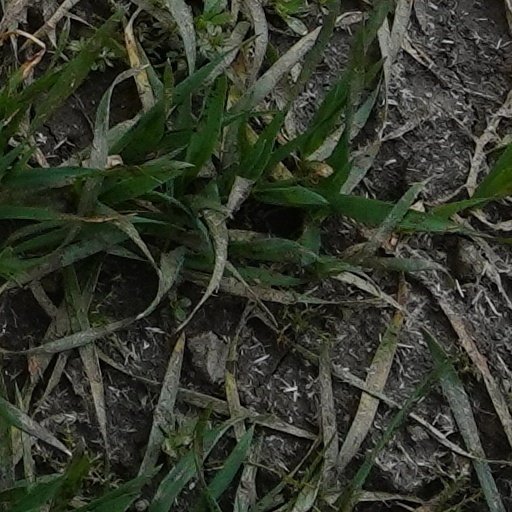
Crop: wheat